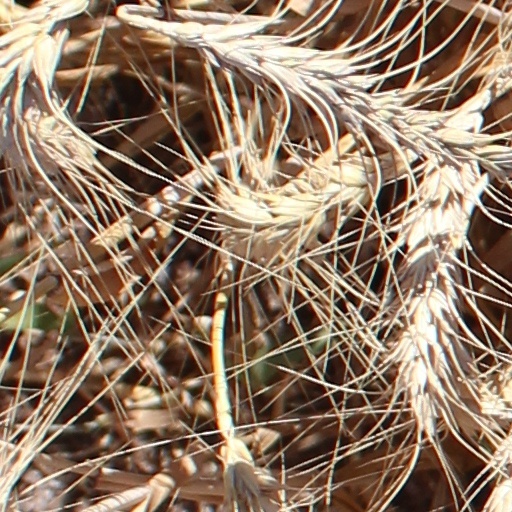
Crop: wheat